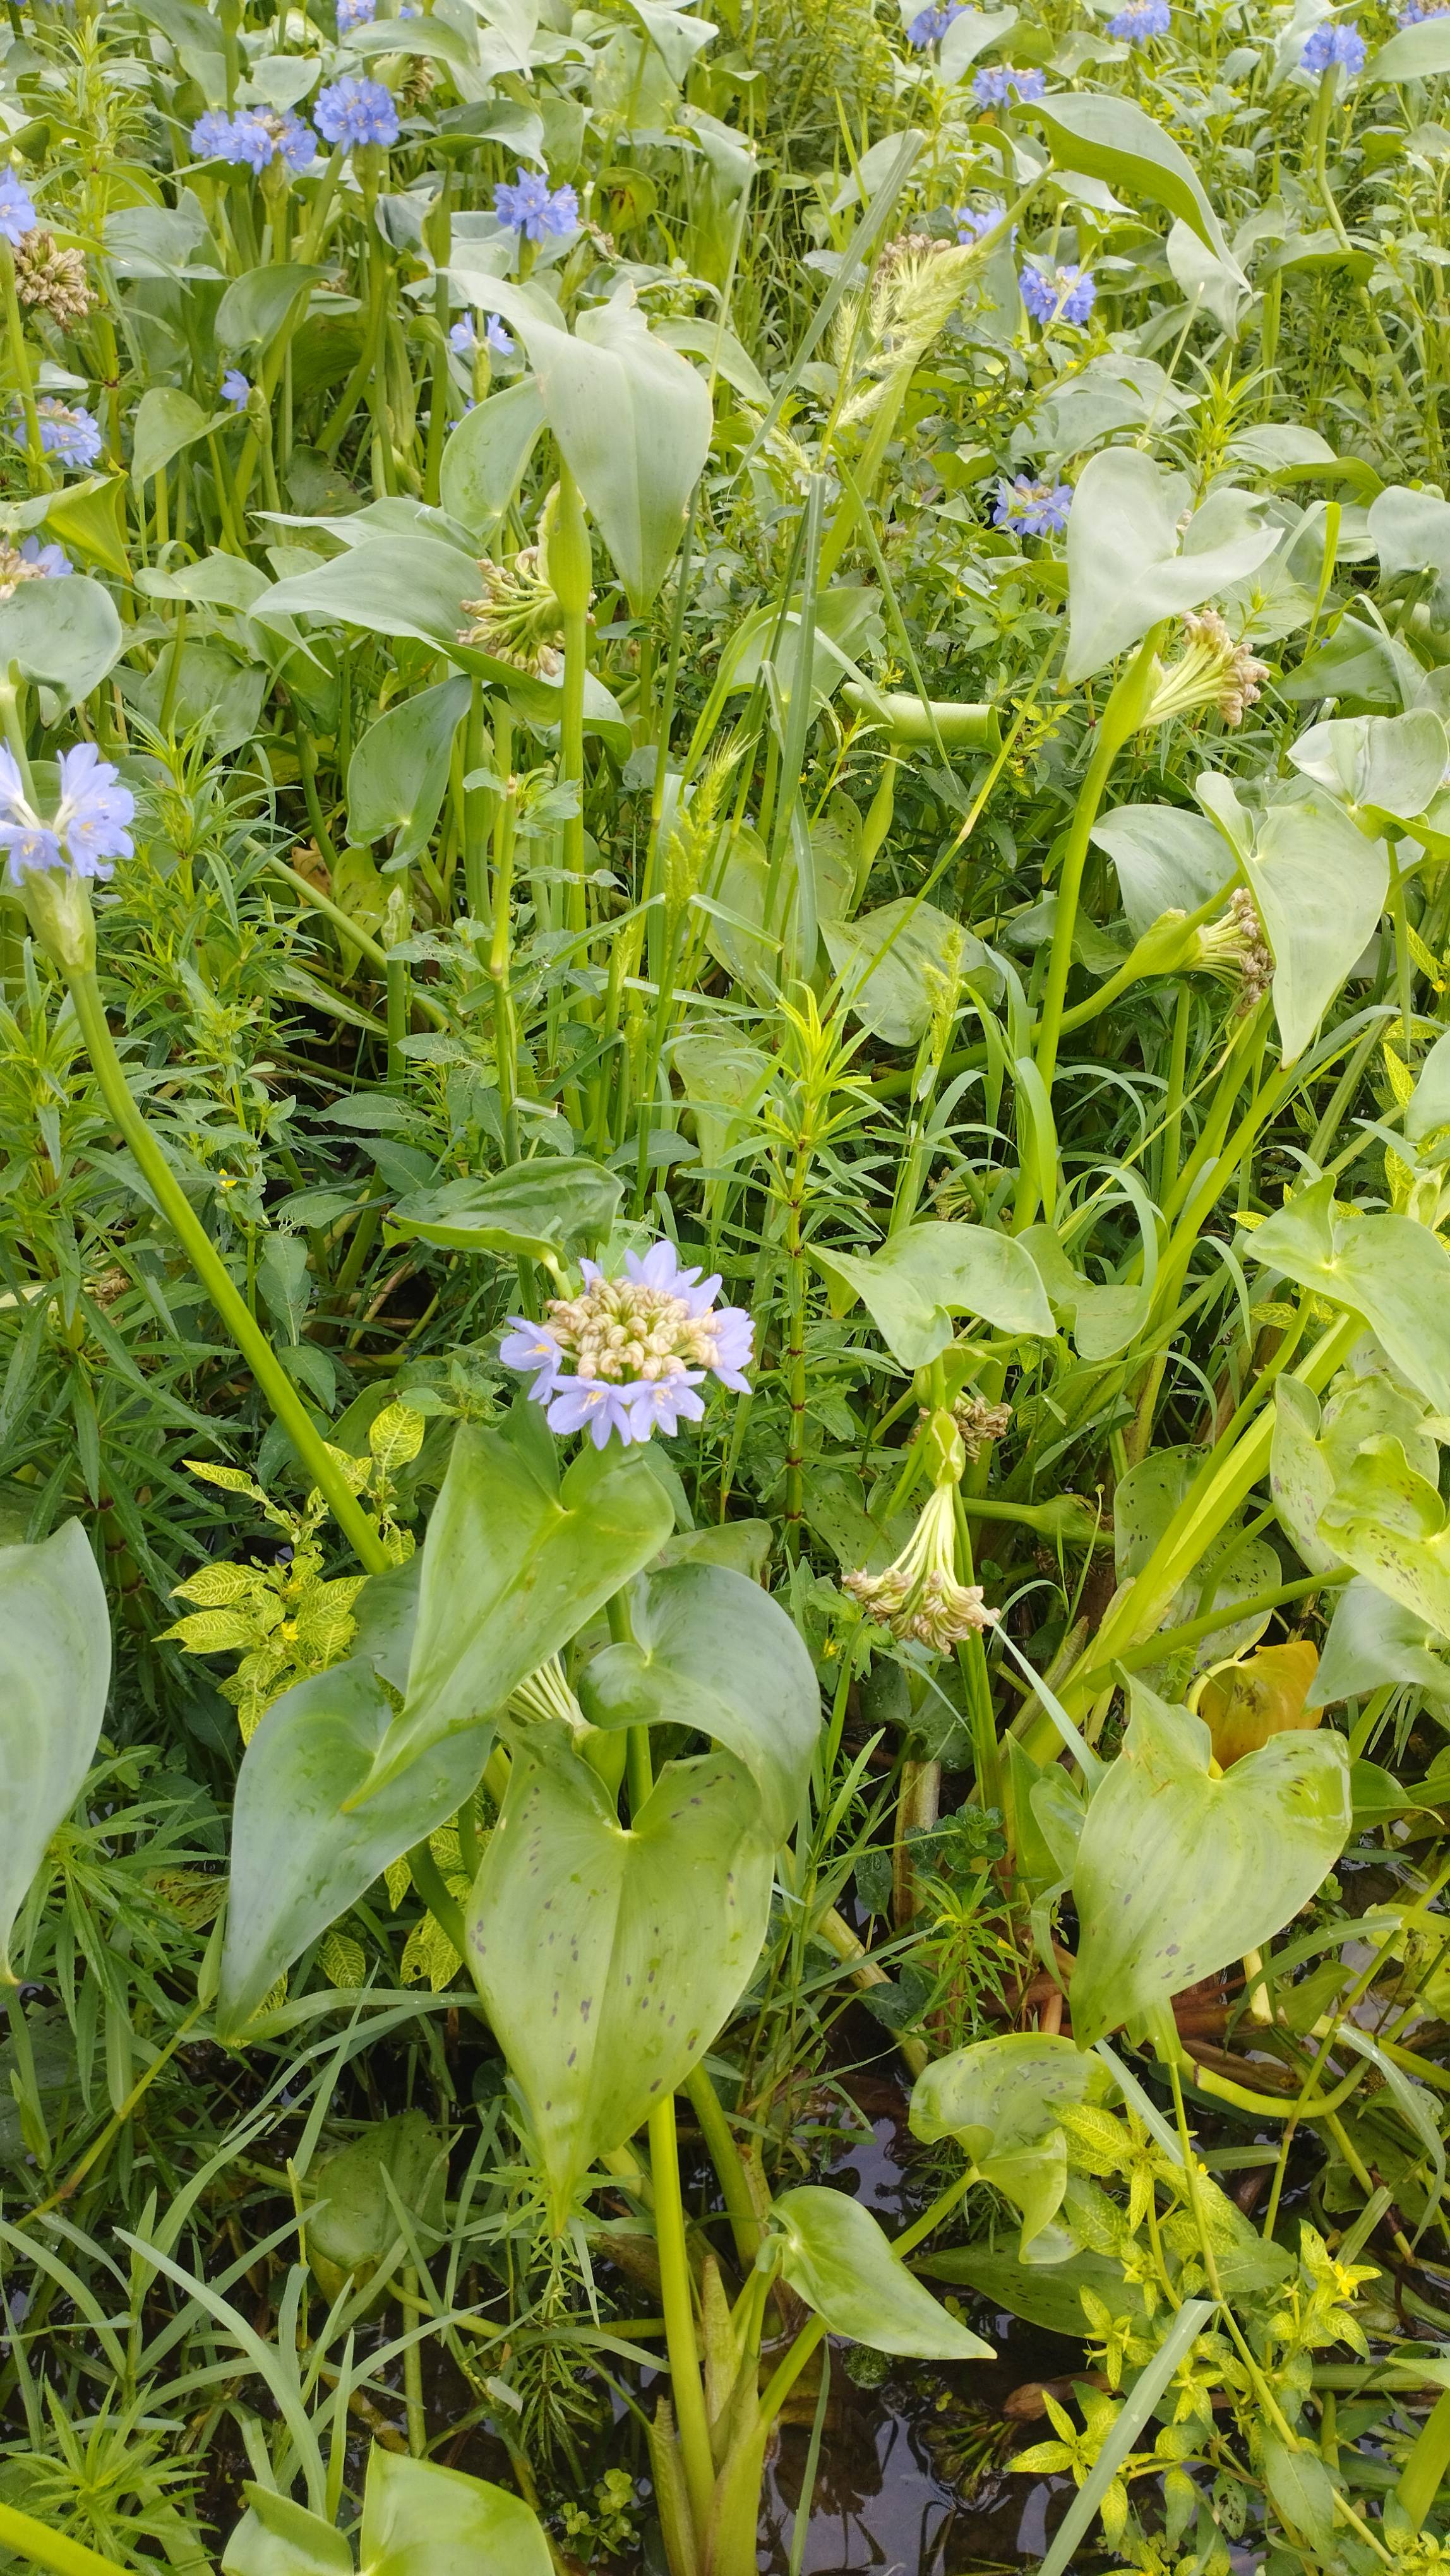
Species: Heartleaf False Pickerelweed (Monochoria korsakowii)